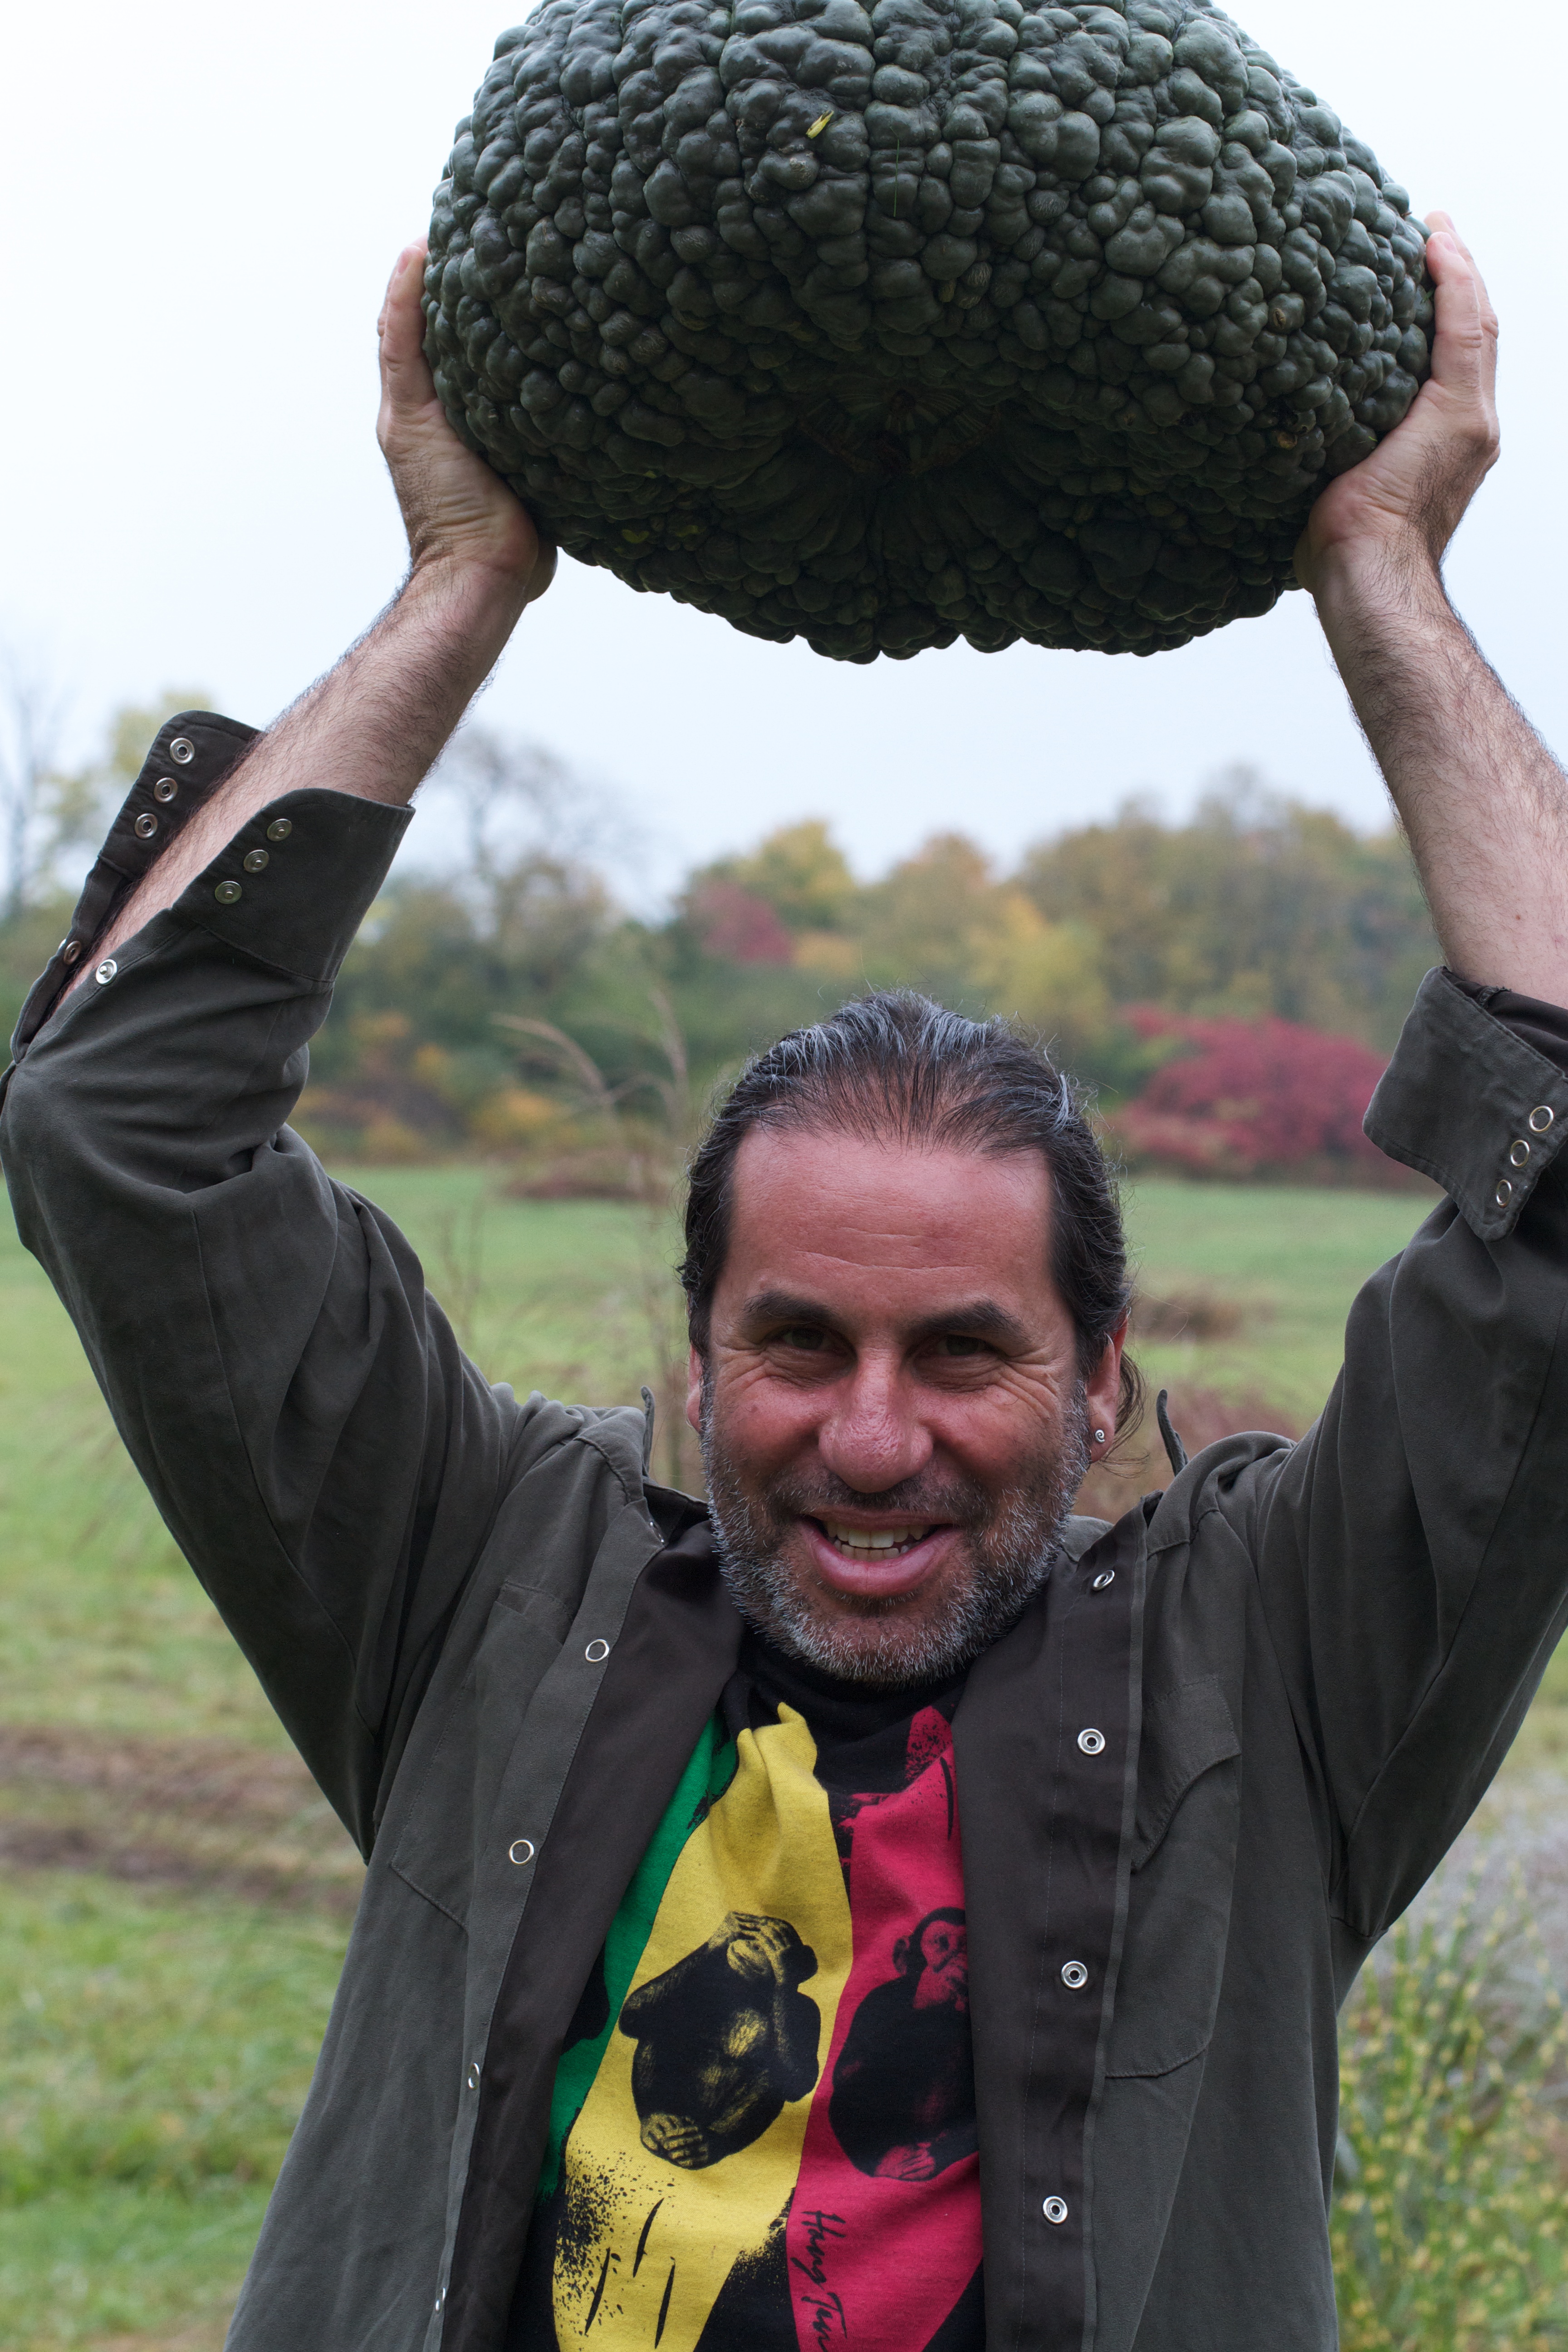
person, hairstyle, squash